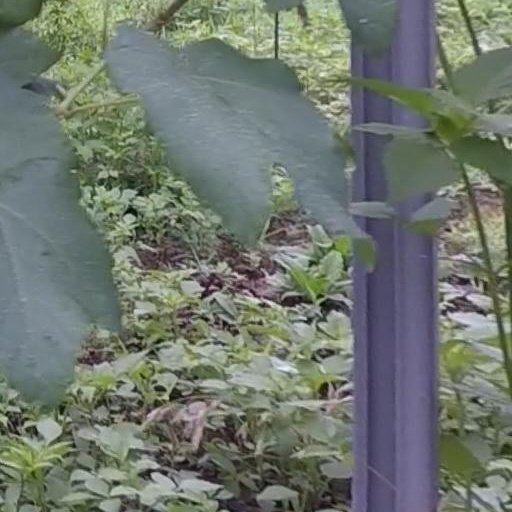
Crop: grape